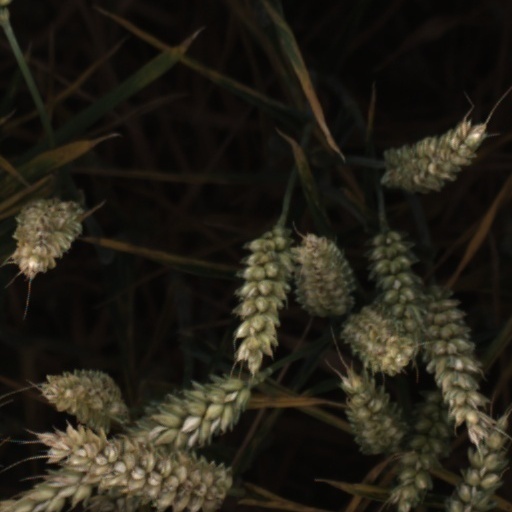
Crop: wheat